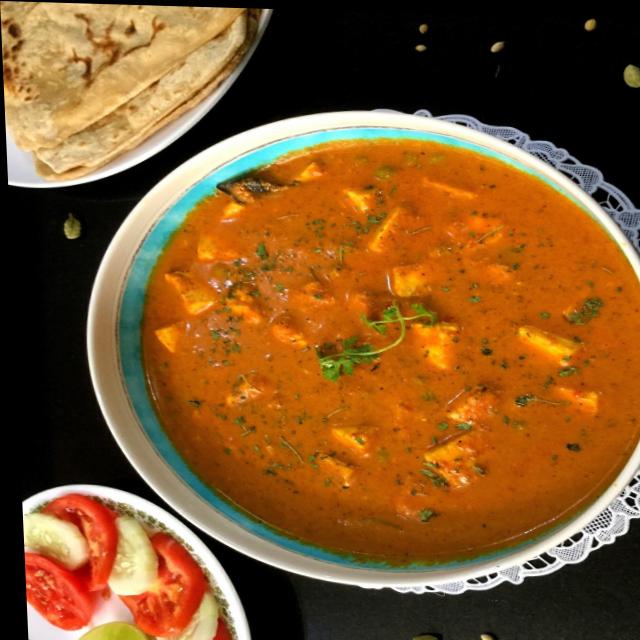
Dish: shahi_paneer